Peter Drummond (RAF officer)

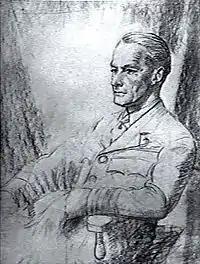
Half-portrait of seated man in military uniform

Drummond succeeded Air Marshal Sir Guy Garrod as Air Member for Training on 27 April 1943. He was raised to temporary air marshal on 1 June 1943, and appointed a Knight Commander of the Order of the Bath in the King's Birthday Honours the following day. Drummond's position on the Air Council included administering the Empire Air Training Scheme, making him partly responsible for the serious oversupply of aircrew that was apparent by 1944; Drummond believed that the situation would be counteracted only if the upcoming invasion of Europe led to heavy casualties. He remained an advocate of close cooperation between the RAF and Dominion air forces; the Adelaide "Advertiser" quoted him as saying, "Daily journeying to my London office ... I make a point of passing the Boomerang Club at Australia House just for the pleasure and gratification of swapping a salute and a 'good day' with some of the best air crew in the world—the RAAF."